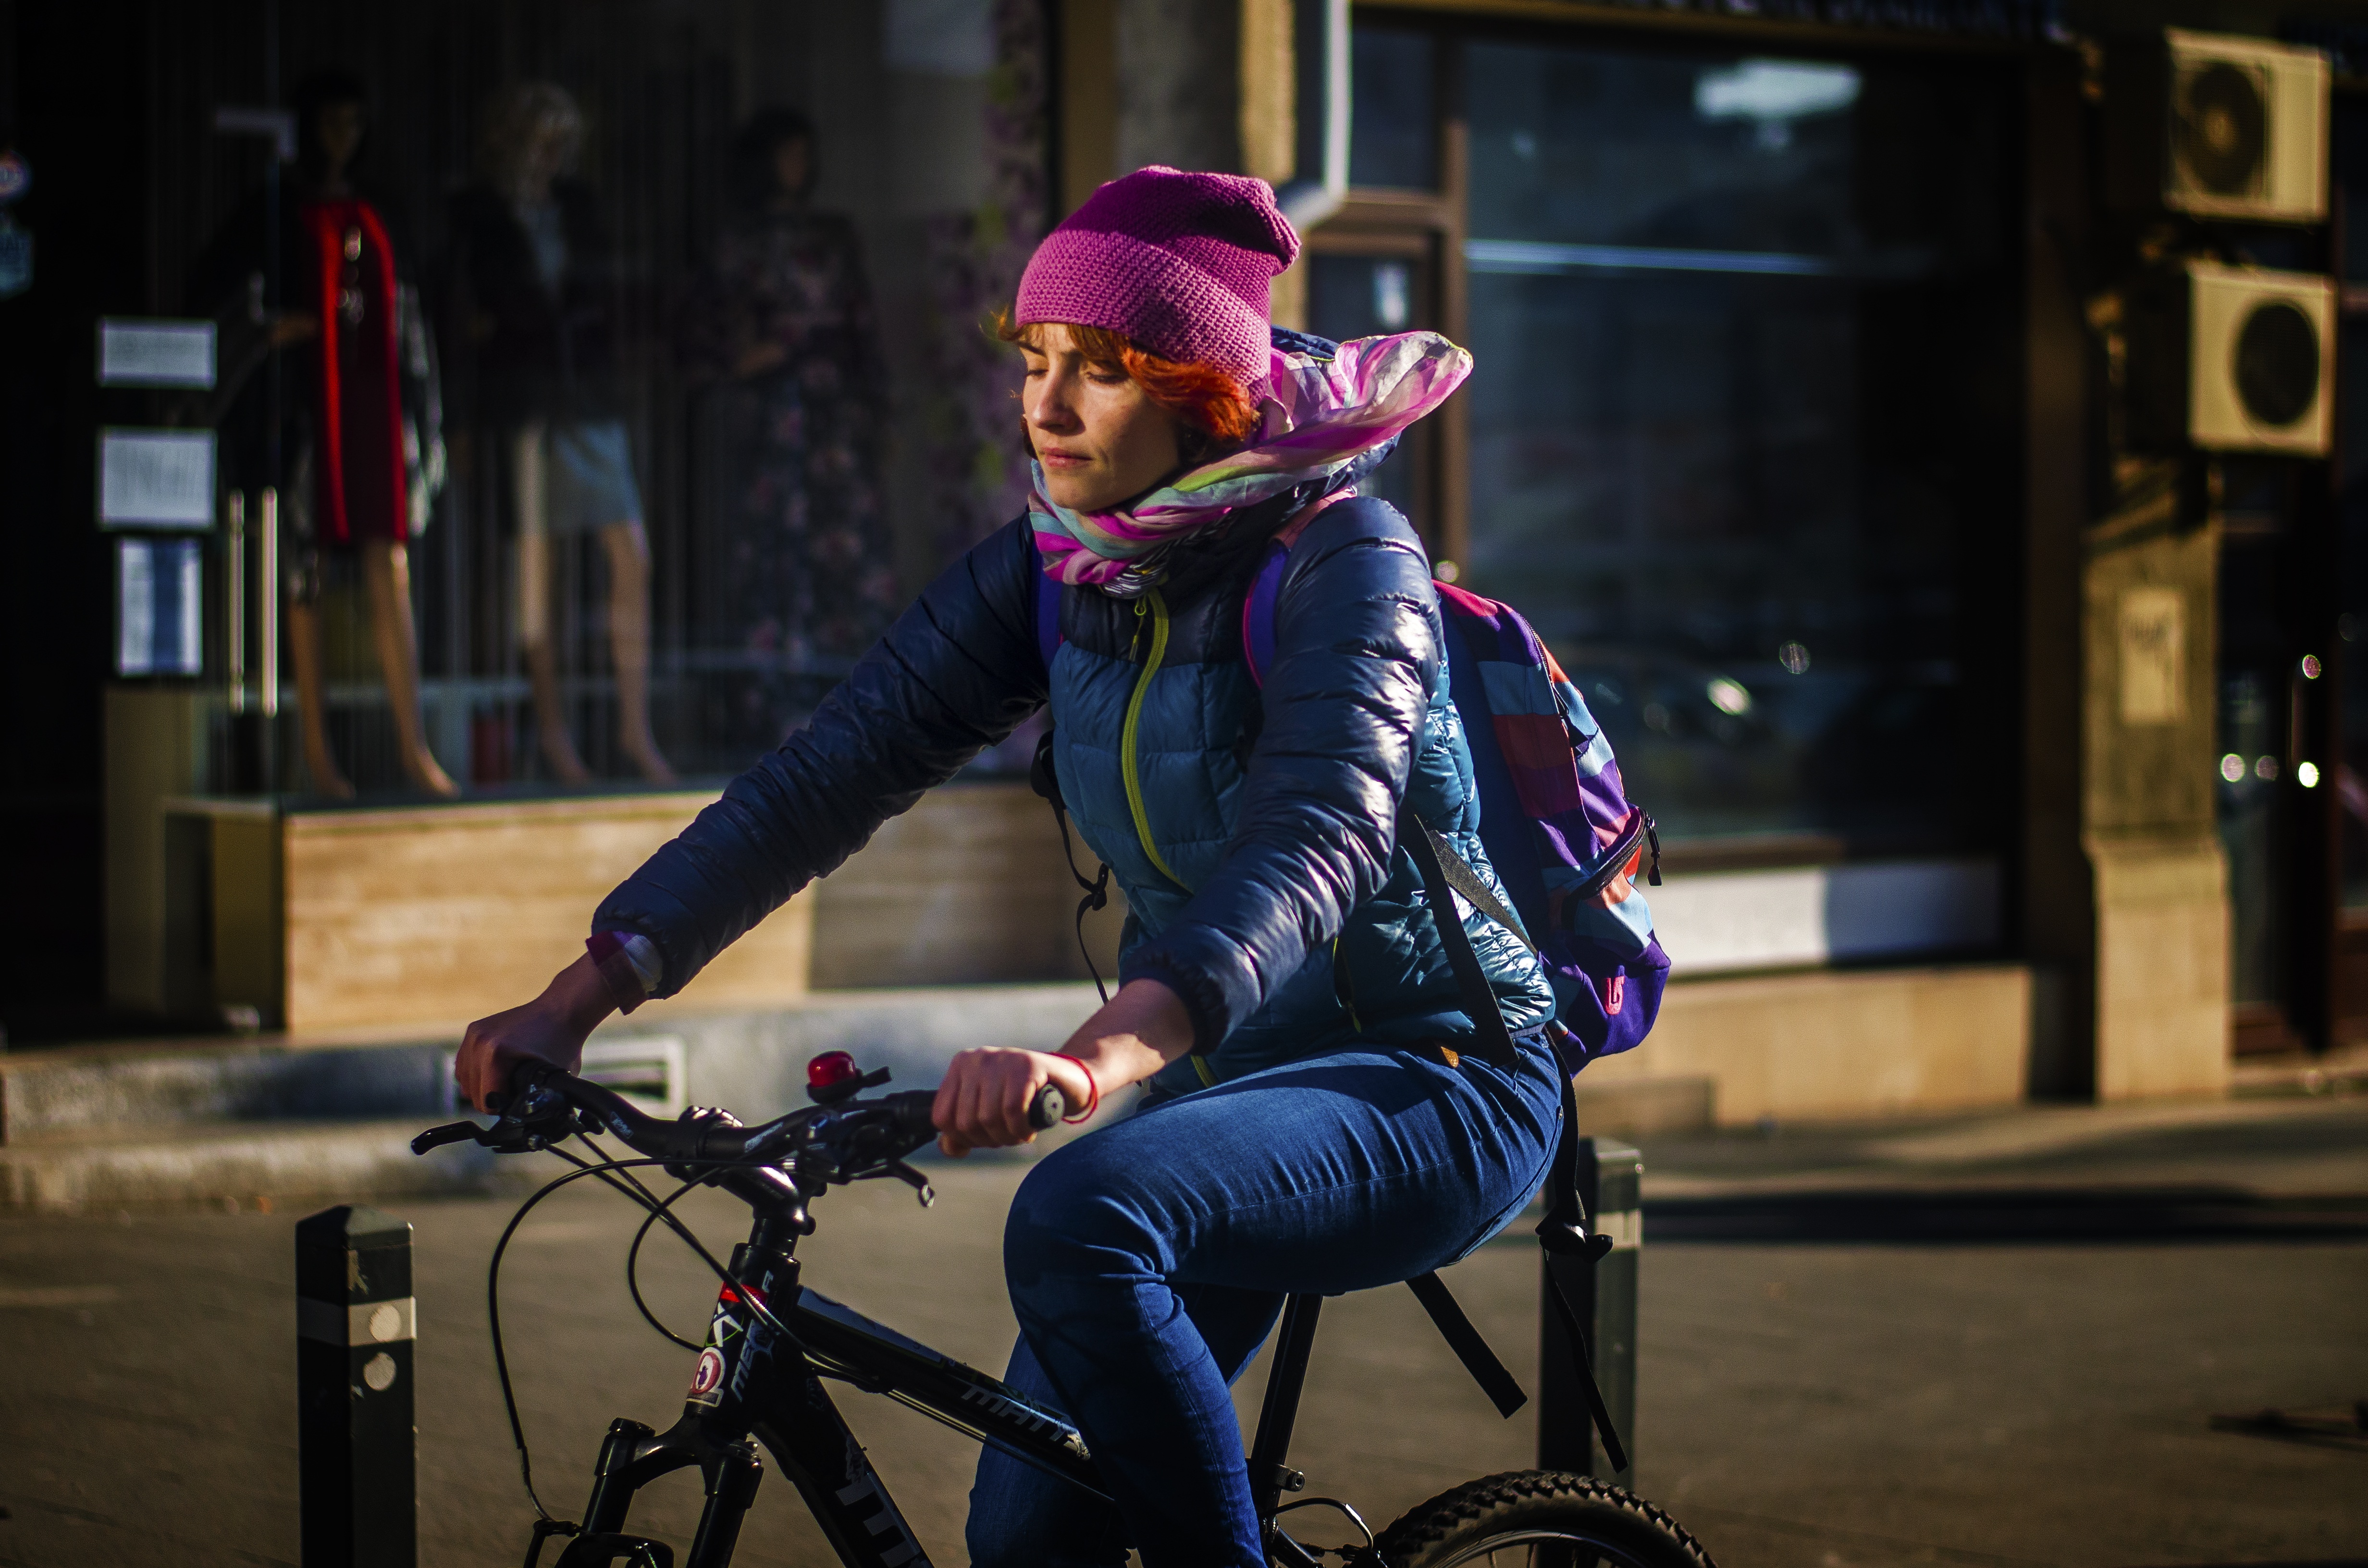
woman, road, street, night, photography, bicycle, female, young, vehicle, color, sports equipment, cycling, happy, happiness, passion, weekend, satisfaction, desire